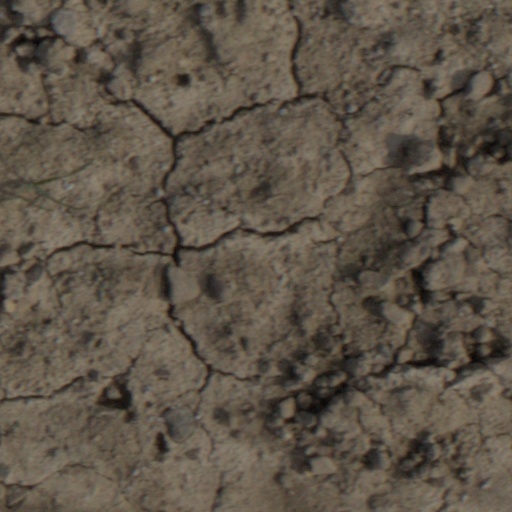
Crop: wheat